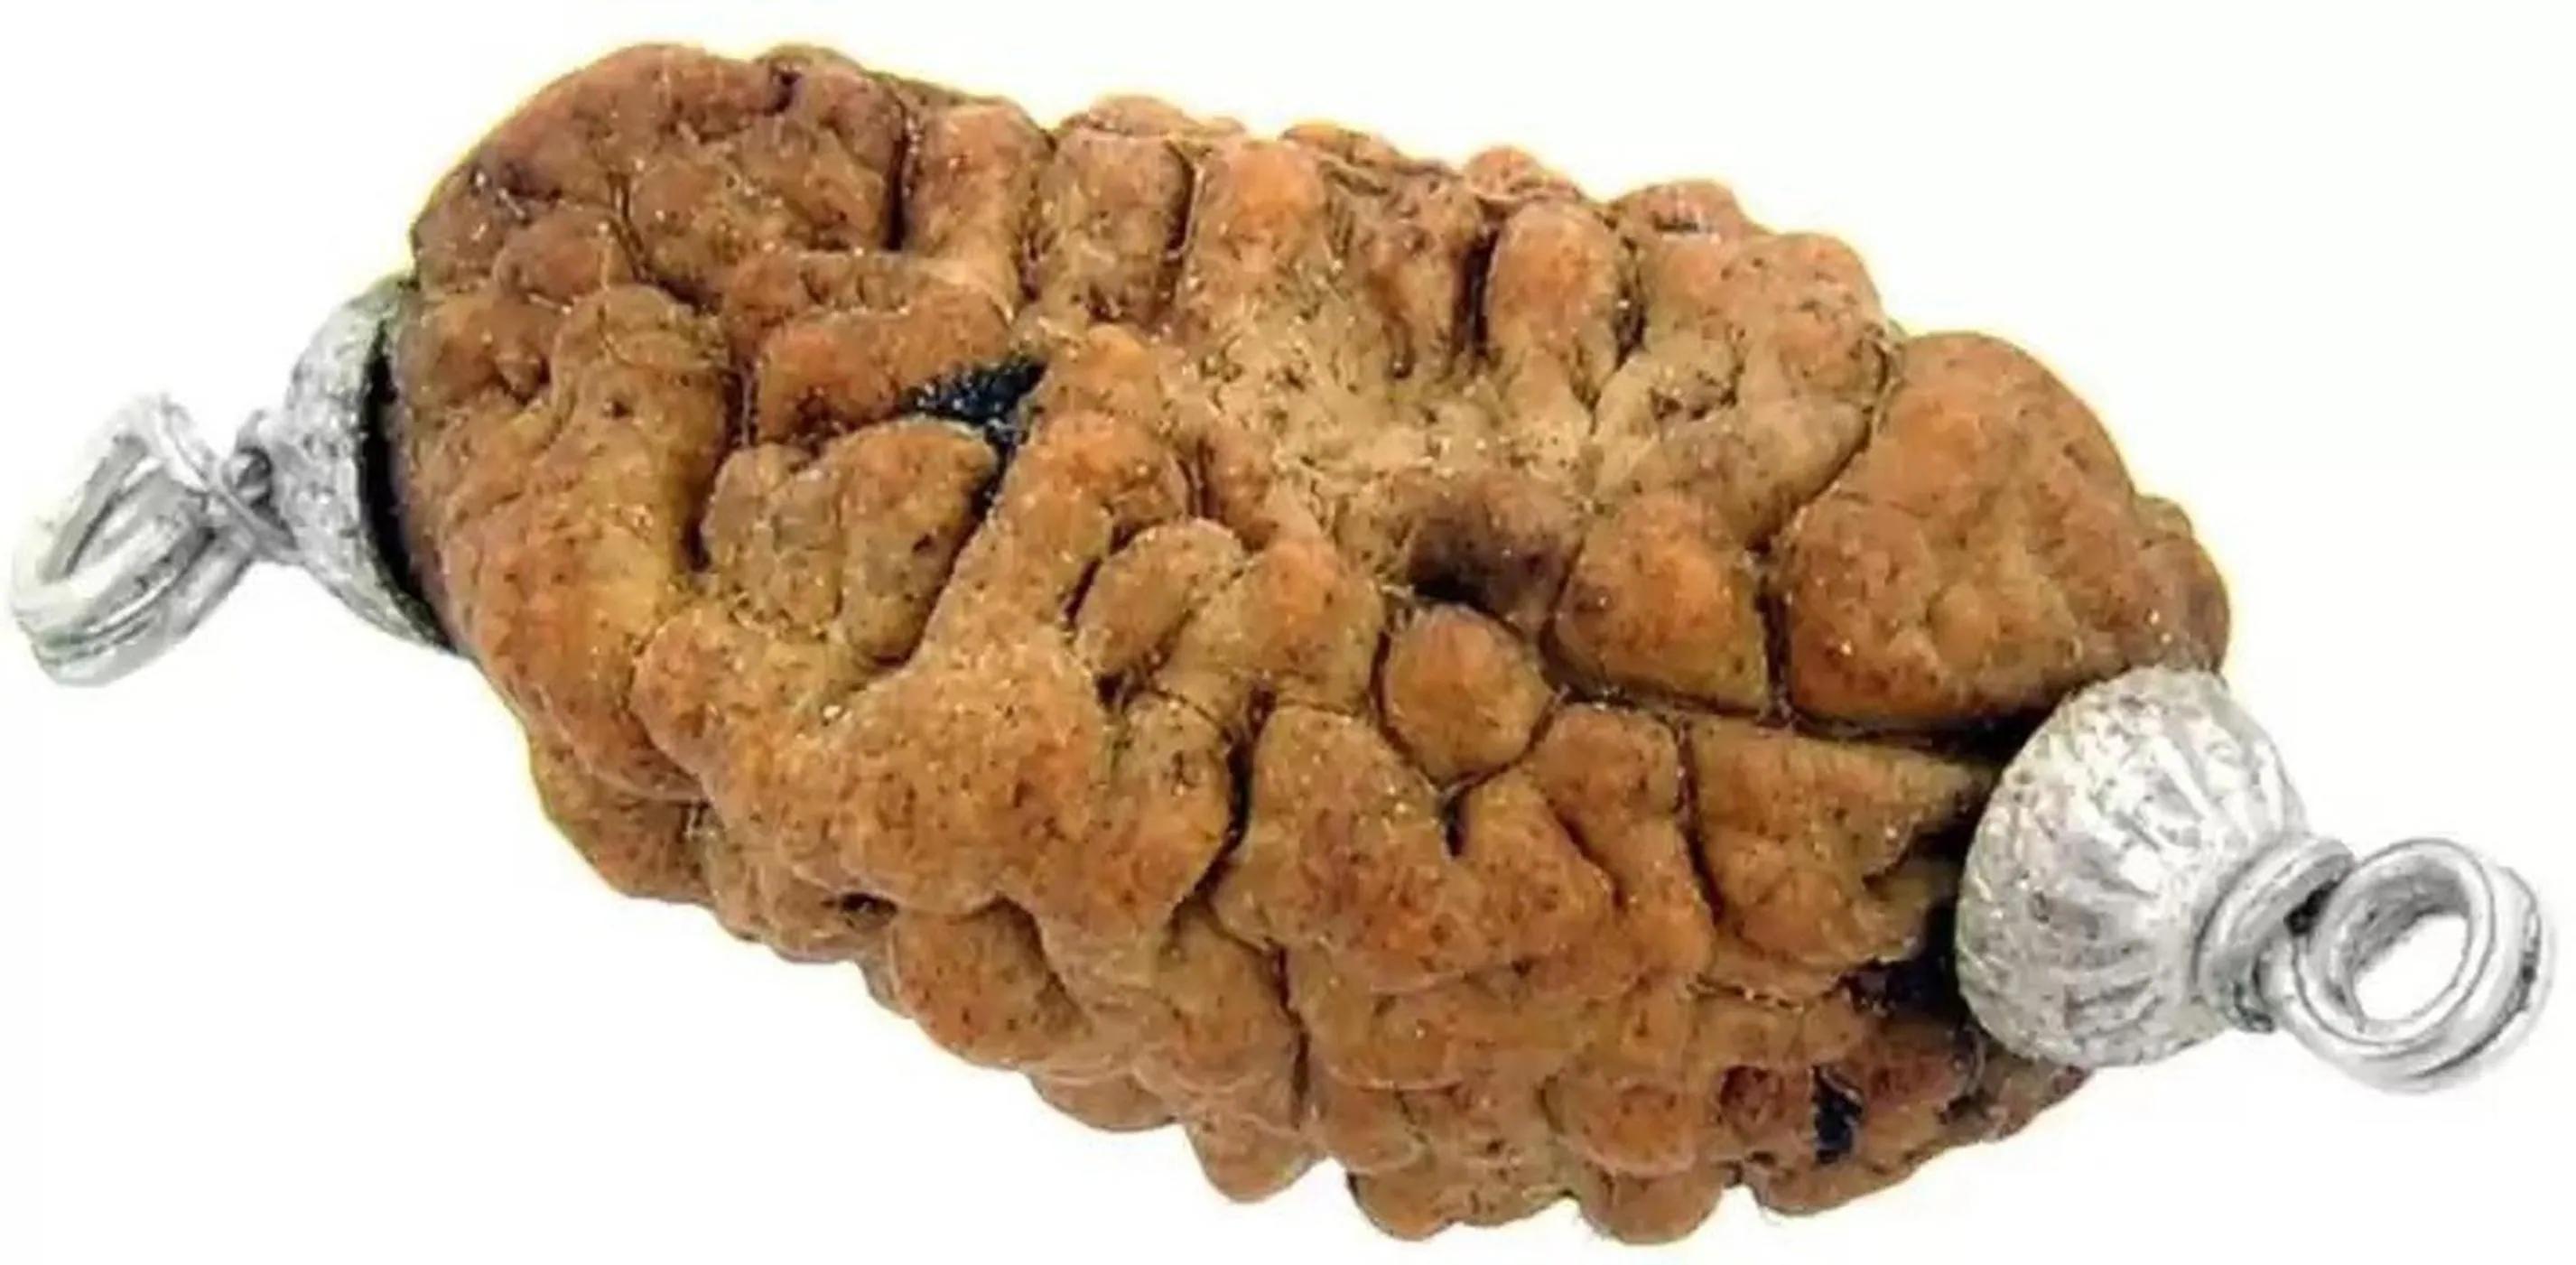
Chopra Gems Wood Original Two Mukhi Rudraksha Pendant Brown (Men and Women)
Type: Necklaces & Pendants
Brand: Chopra Gems & Jewellery
Price: Rs. 499
Chopra Gems
Features: Original two mukhi rudraksha pendant,Color - brown,Collection - ethnic
Included: Original Two Mukhi Rudraksha Pendant